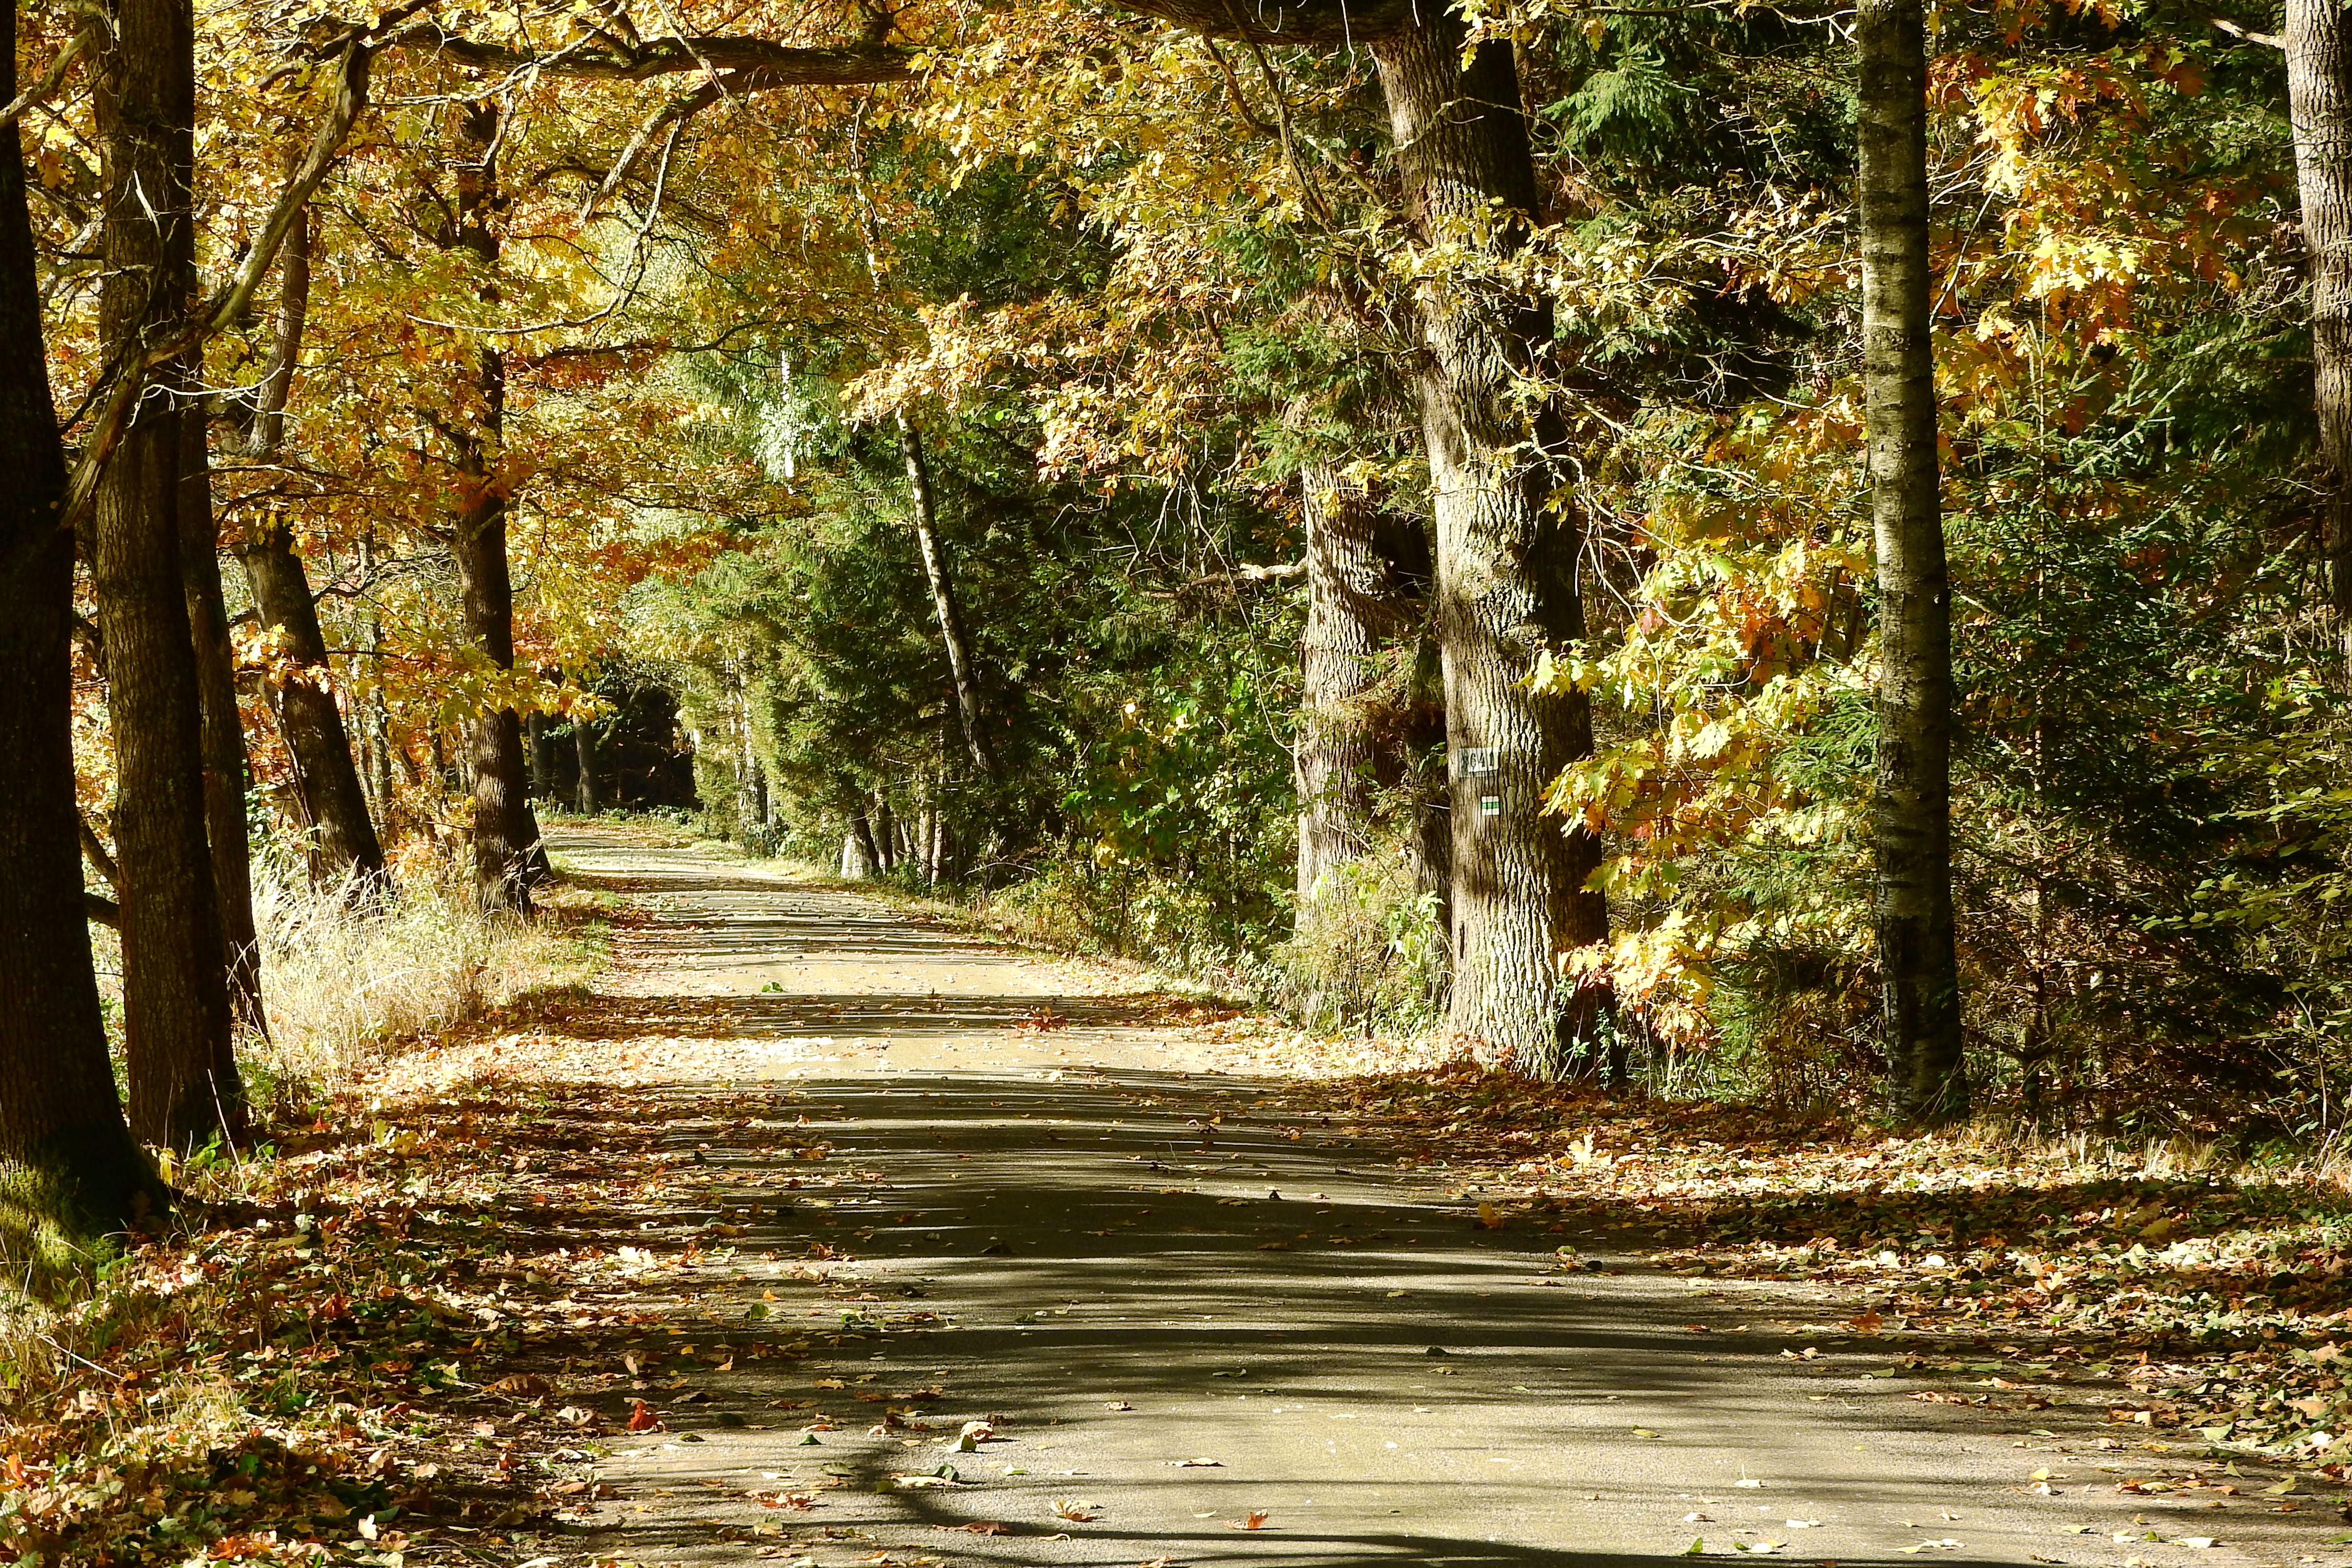
tree, nature, forest, path, plant, sunlight, leaf, flower, trunk, walk, stream, autumn, season, trees, deciduous, woodland, habitat, bohemia, forest road, south bohemia, natural environment, woody plant